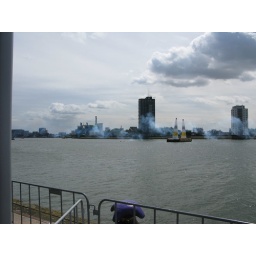
Smoke above the water seconds after the plane passed us by.